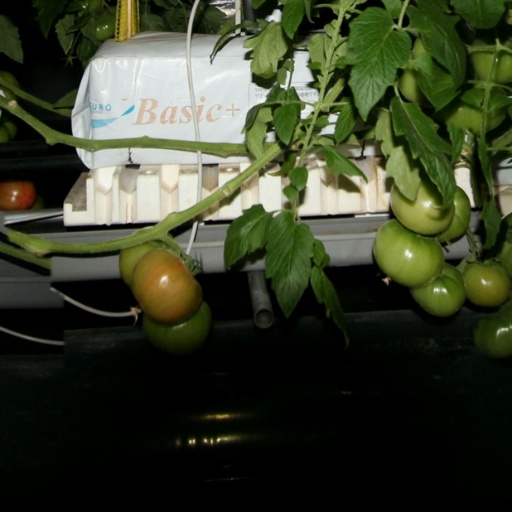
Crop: tomato